Hans Hendrik van Paesschen

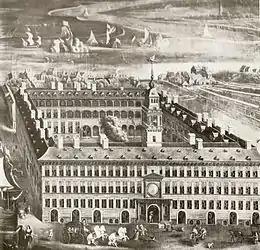
The Oostershuis in Antwerp depicted in c. 1700

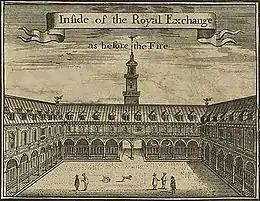
The first Royal Exchange in London, 17th-century depiction

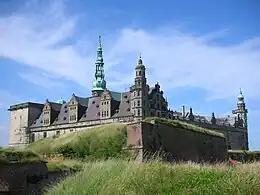
Kronborg Castle in Denmark

Hans Hendrik van Paesschen (c. 1510–1582) was a Flemish architect, based in Antwerp, who designed high-style classical buildings in many countries of Northern Europe.